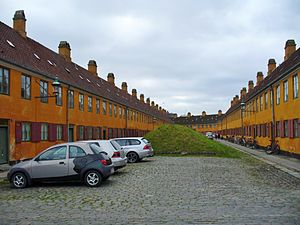
Svanegade
Svanegade i Nyboder.
Svanegade er en gade i kvarteret Nyboder i Indre By i København, der ligger mellem Eidsvoll Plads og Krokodillegade. Gaden er opkaldt efter fuglen svane og udgør en del af en række gader i kvarteret med dyrenavne.